Dino Zandegù

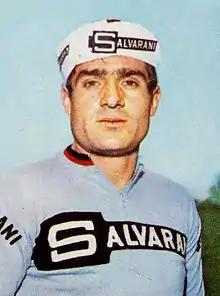
Zandegù in 1969

Dino Zandegù (born 31 May 1940) is a former Italian professional cyclist. He is most known for winning the 1967 Tour of Flanders as well as the points classification at the 1967 Giro d'Italia. He retired from racing in 1972.